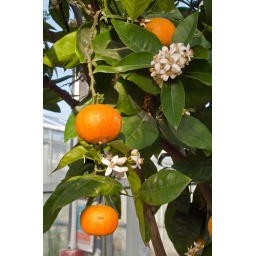
A Valencia Late orange tree (cistus sinensis) in the temperate greenhouse of the RHS Wisley Gardens in Surrey